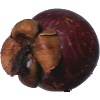
Label: mangostan